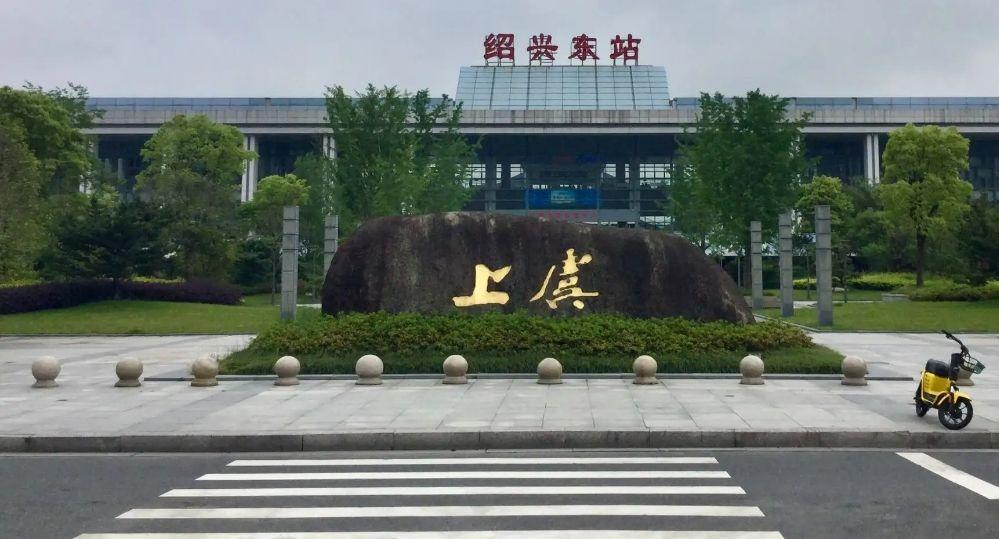
地标名称：绍兴东站
所在城市：绍兴市·上虞区